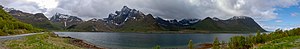
Morfjorden
Morfjorden med  Stauren i baggrunden
Morfjorden med Stauren i baggrunden
Morfjorden er en fjord på nordsiden af Austvågøy i Hadsel kommune i Vesterålen i Nordland fylke i Norge. Fjorden har indløb mellem Hakksteinneset i vest og Litlholmen i øst og går seks kilometer mod syd.